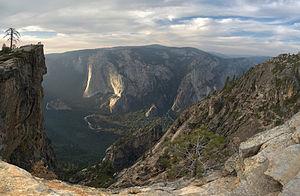
Taft Point est un point de vue panoramique dans la Yosemite Wilderness du parc national de Yosemite, en Californie, aux États-Unis. Situé dans le comté de Mariposa, il offre une vue sur la vallée de Yosemite. Il porte le nom de William Howard Taft, président des États-Unis qui visita le site en octobre 1909 avec John Muir.